The Woman in White (1948 film)

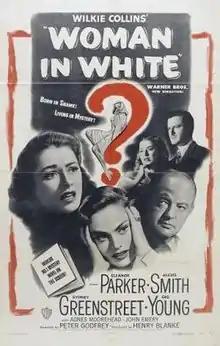
Theatrical release poster

The Woman in White is a 1948 American historical mystery drama film directed by Peter Godfrey and starring Alexis Smith, Eleanor Parker, Sydney Greenstreet, and Gig Young. It was produced and distributed by the Hollywood studio Warner Brothers. The screenplay is based on Wilkie Collins' 1860 novel "The Woman in White" and is set in Victorian England.